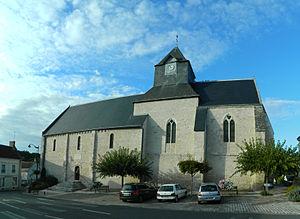
Église Saint-Vincent d'Orbigny This building is indexed in the Base Mérimée, a database of architectural heritage maintained by the French Ministry of Culture,
Cet article recense une partie des monuments historiques d'Indre-et-Loire, en France.